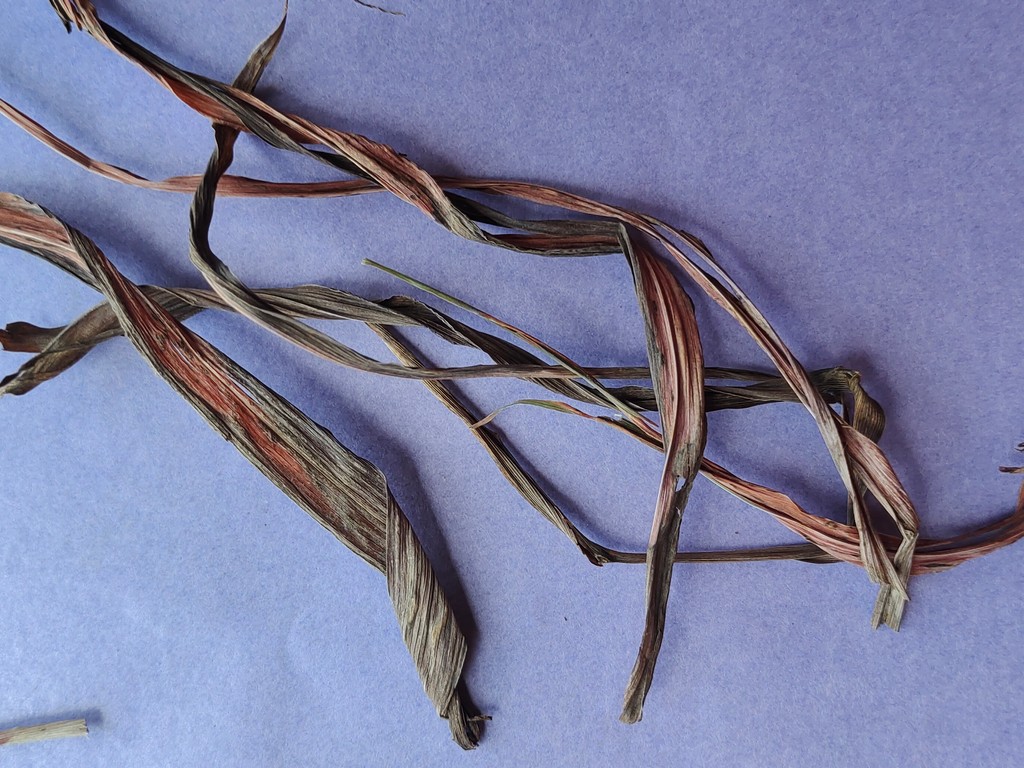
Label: Dried